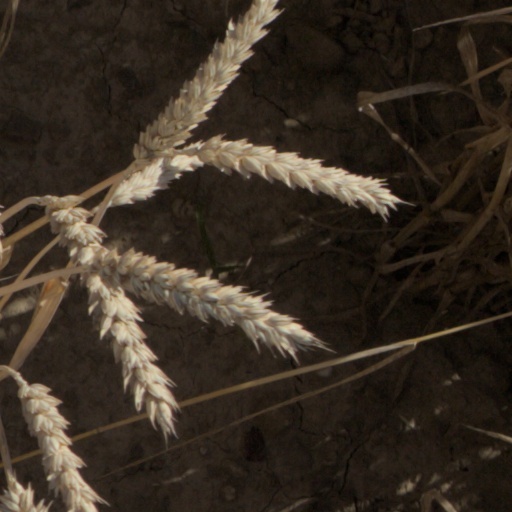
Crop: wheat